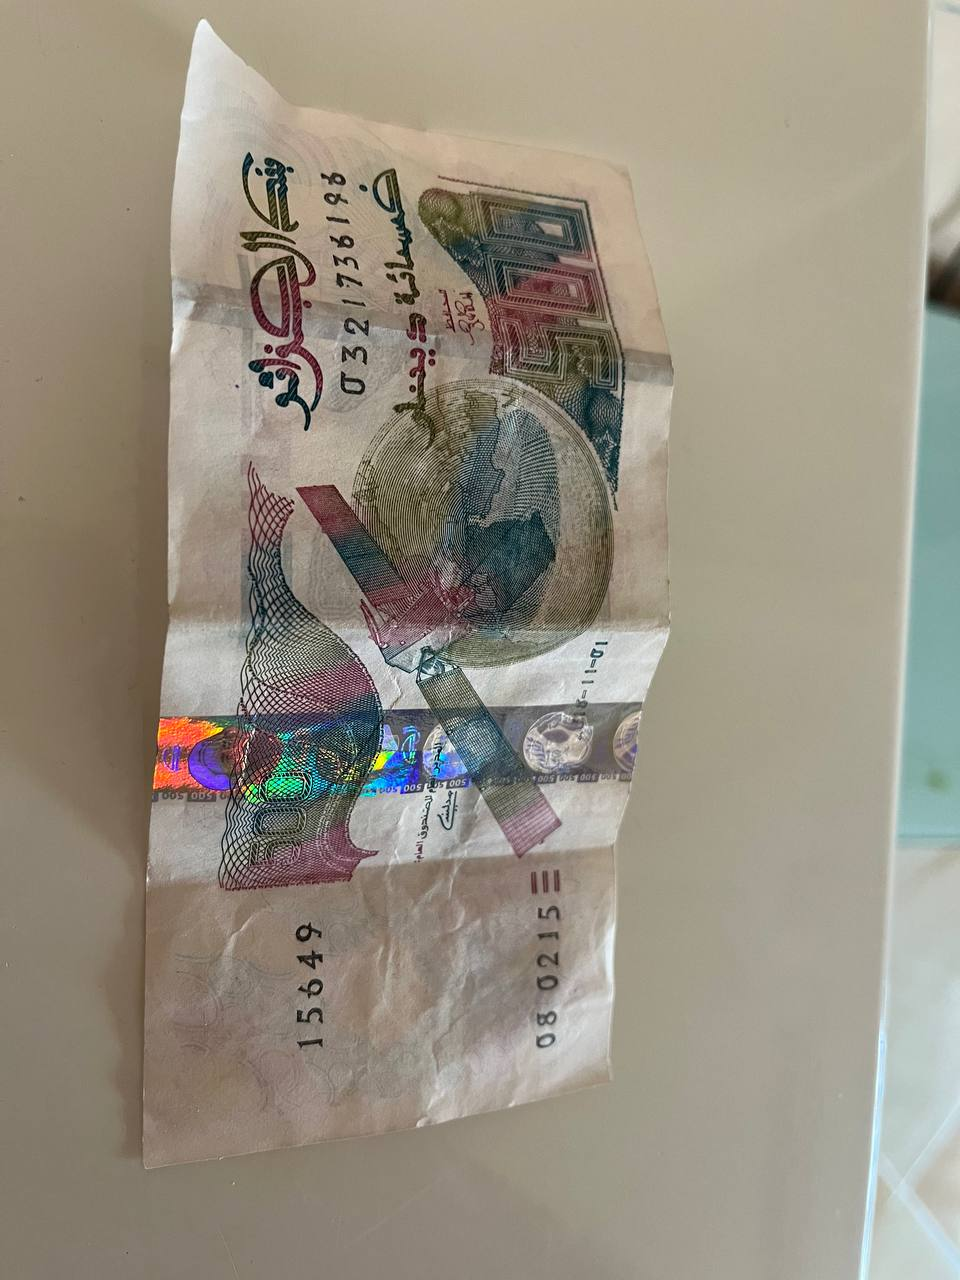
Denomination: 500DZD